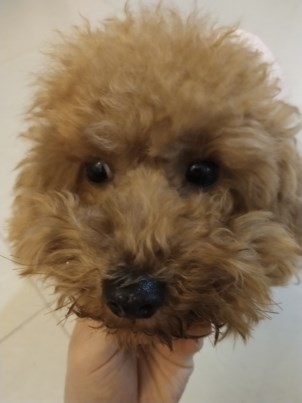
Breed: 2925-n000114-toy_poodle